Robert Cormack

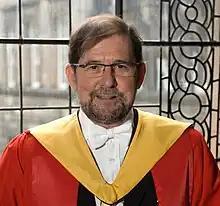
Robert Cormack FRSE

Robert Cormack FRSE is a Scottish emeritus professor who retired in late 2009 from the UHI Millennium Institute. He taught at Queen's University, Belfast where his service spanned the troubles in Northern Ireland. He became a leading specialist and author on equal opportunities, discrimination and public policy in Northern Ireland.